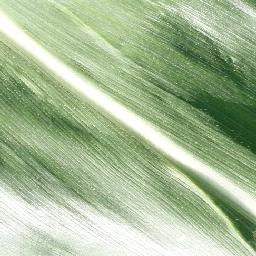
Label: Corn___healthy